Minerva Academy FC

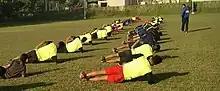
Youth players of Minerva in training, in 2020.

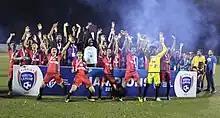
Club's U13 players in celebration after clinching the 2017–18 Youth I-League.

The official home ground of Minerva Academy was Tau Devi Lal Stadium of Panchkula, used in the I-League, with a seating capacity of 12,000. The club previously used the Guru Nanak Stadium, but only for one season.